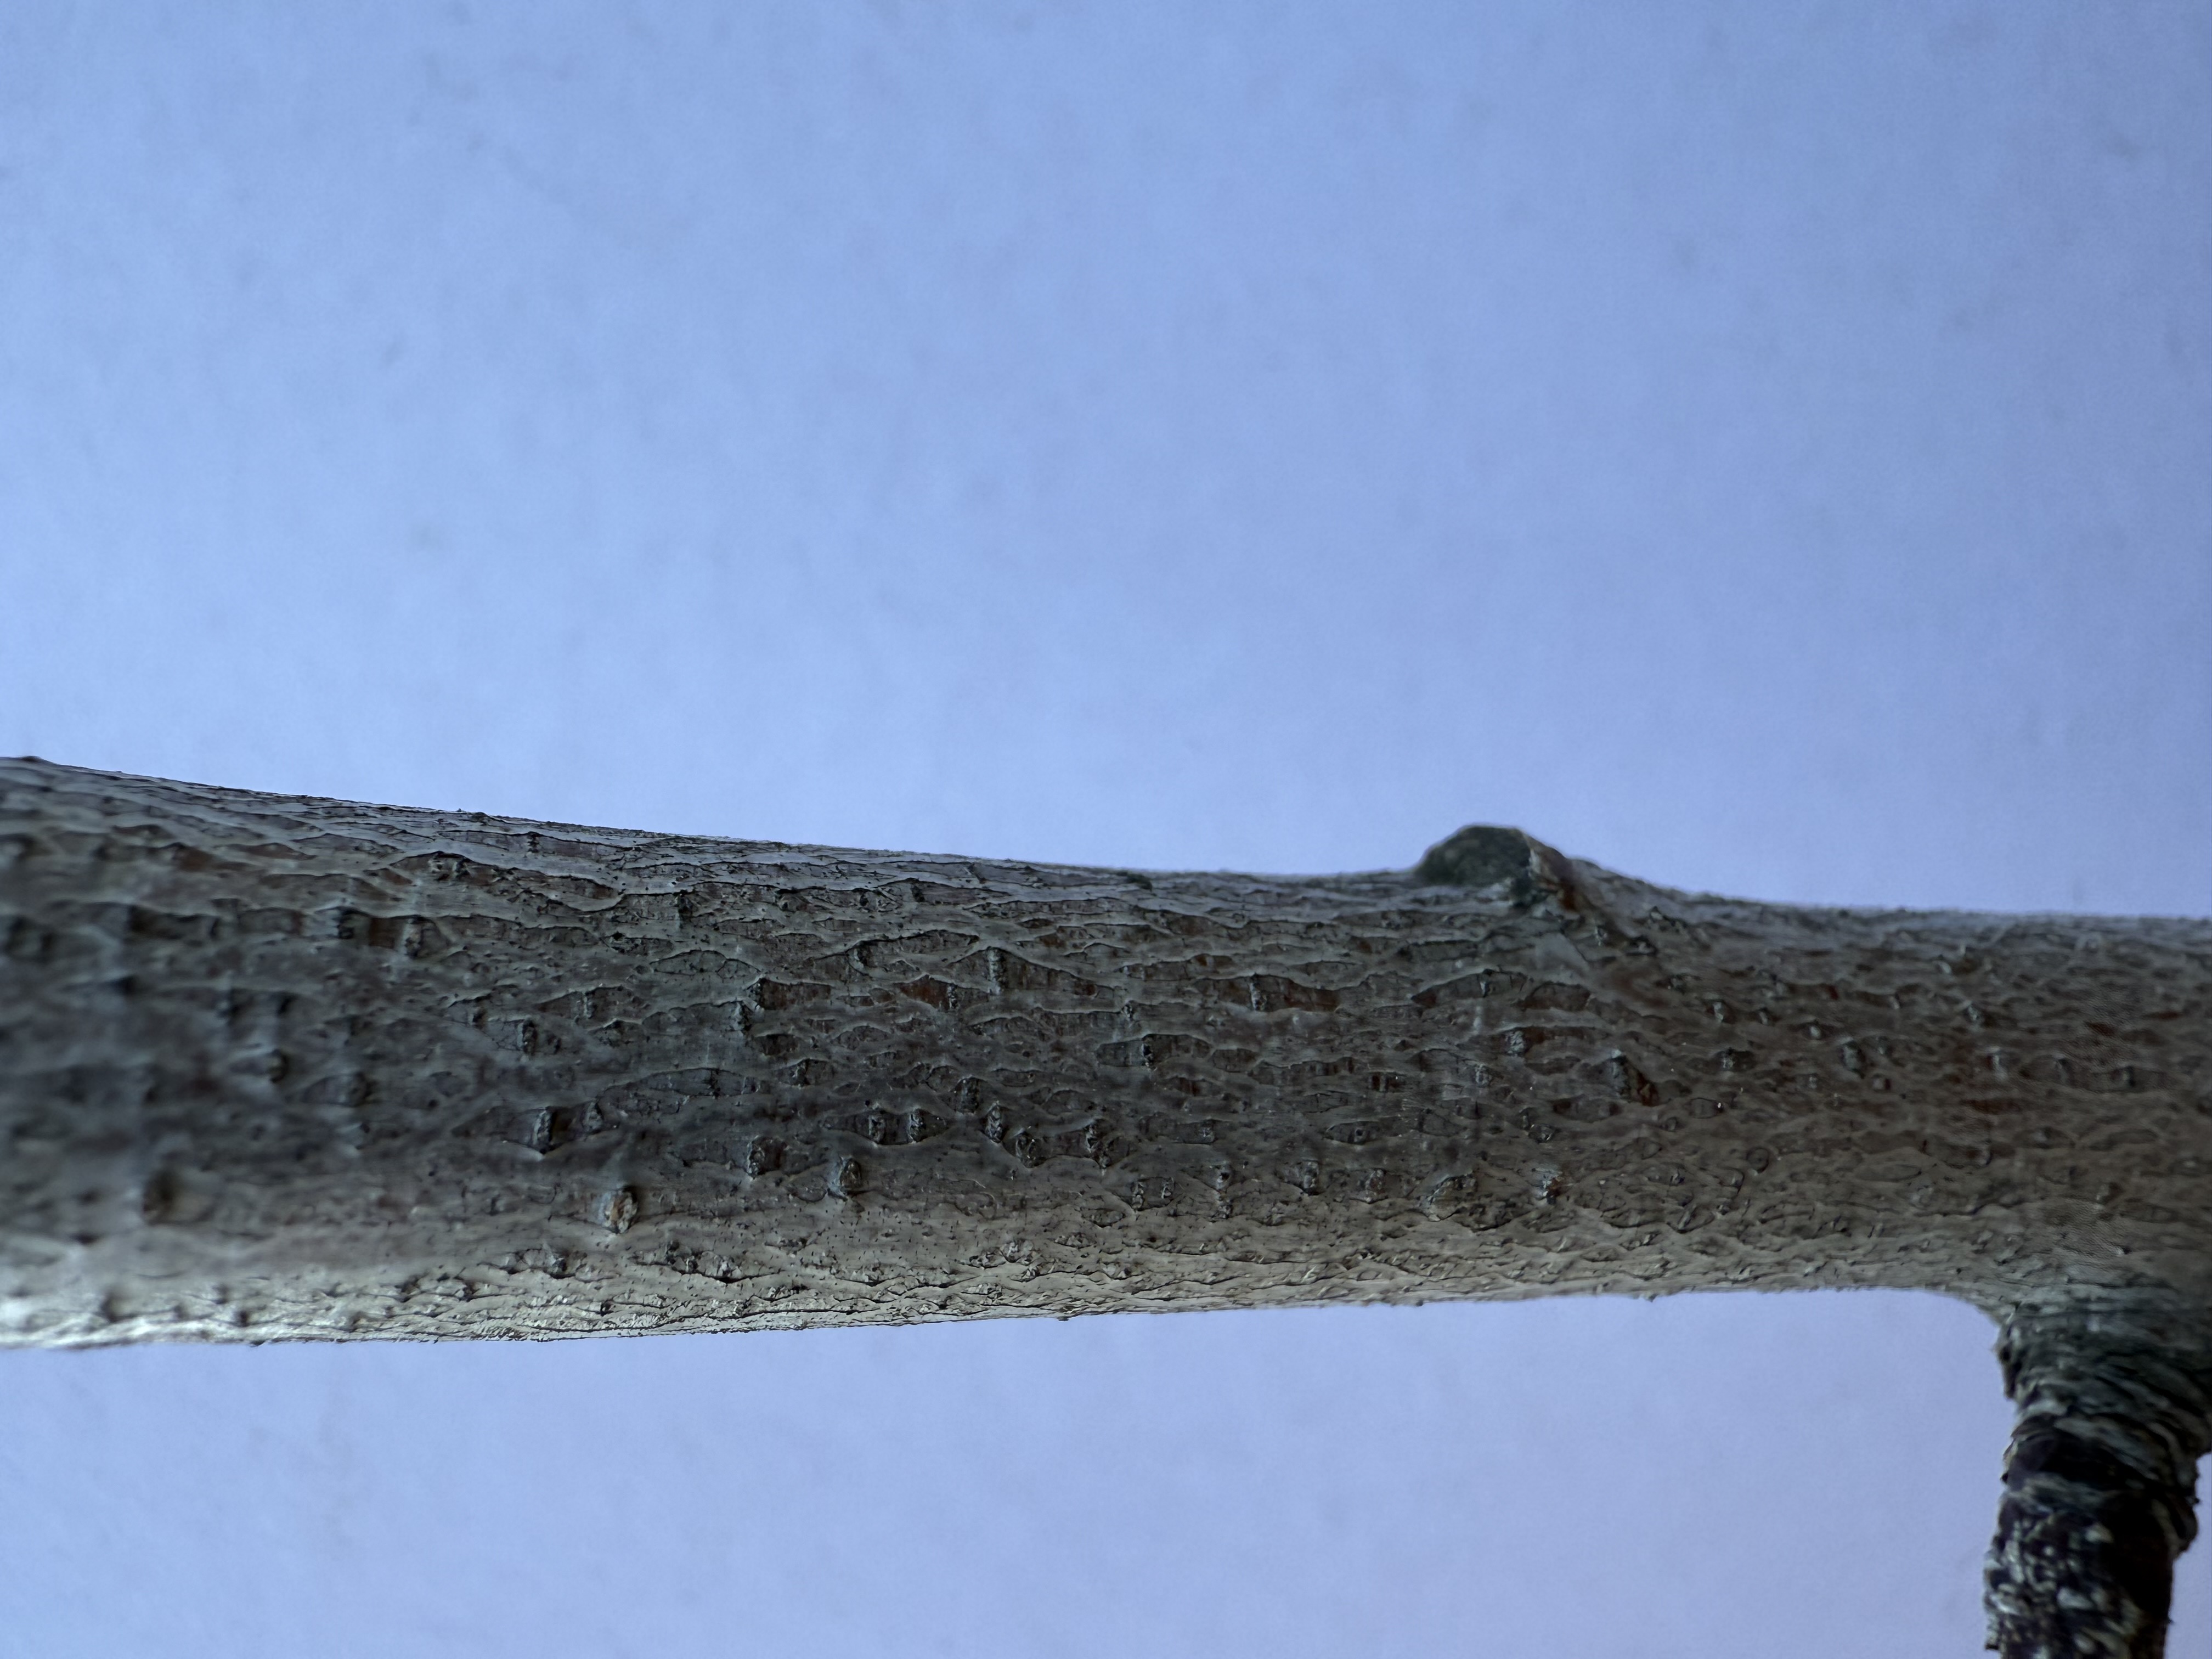
Variety: Red Nectarine